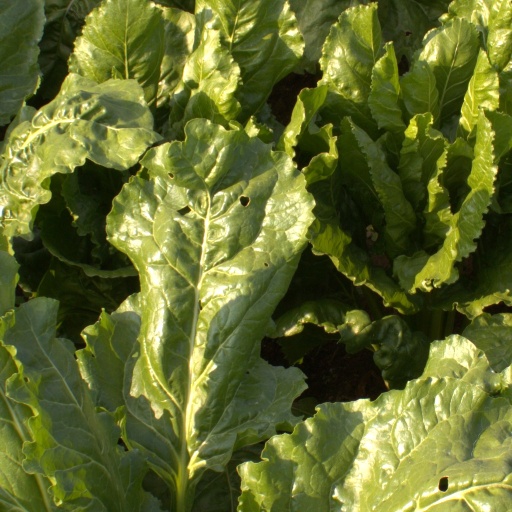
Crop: sugar beet